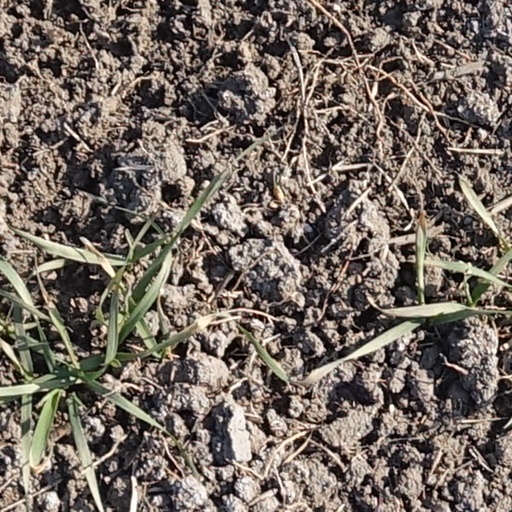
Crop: wheat